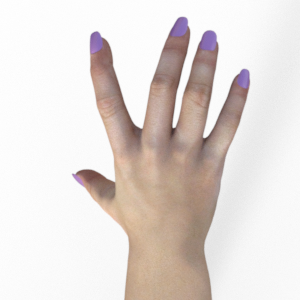
Label: paper